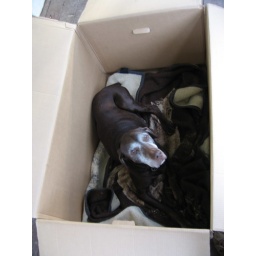
Clare in her new lawnmower box bed